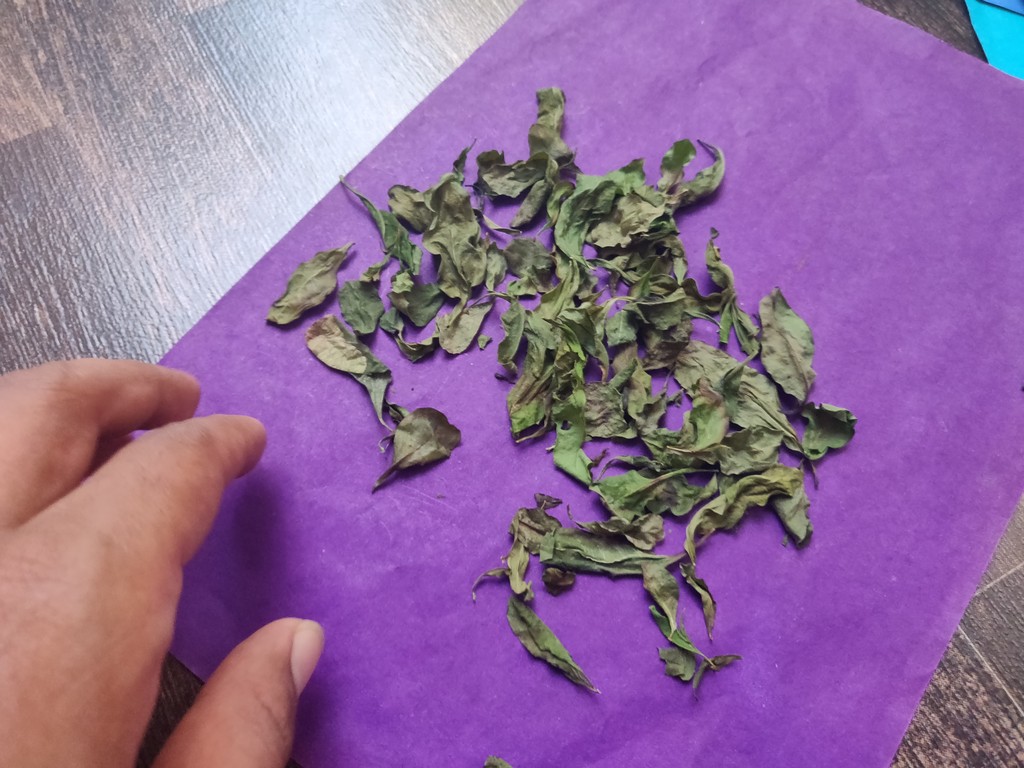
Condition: Dried
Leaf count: multiple
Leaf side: unknown